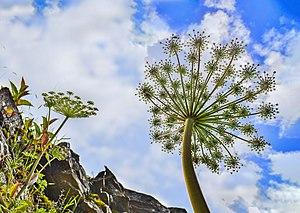
Le genre Angelica comprend environ 70 espèces de grandes plantes herbacées vivaces de la famille des Apiaceae. On le trouve dans l'hémisphère nord et en Nouvelle-Zélande.